Natural Born Killers

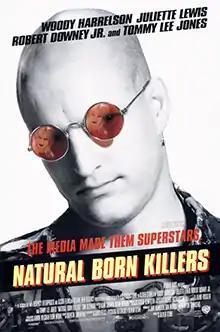
Theatrical release poster

Natural Born Killers is a 1994 American romantic crime action film directed by Oliver Stone and starring Woody Harrelson, Juliette Lewis, Robert Downey Jr., Tommy Lee Jones, and Tom Sizemore. The film tells the story of two victims of traumatic childhoods who become lovers and mass murderers, and are irresponsibly glorified by the mass media.